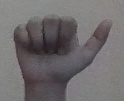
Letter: dhad